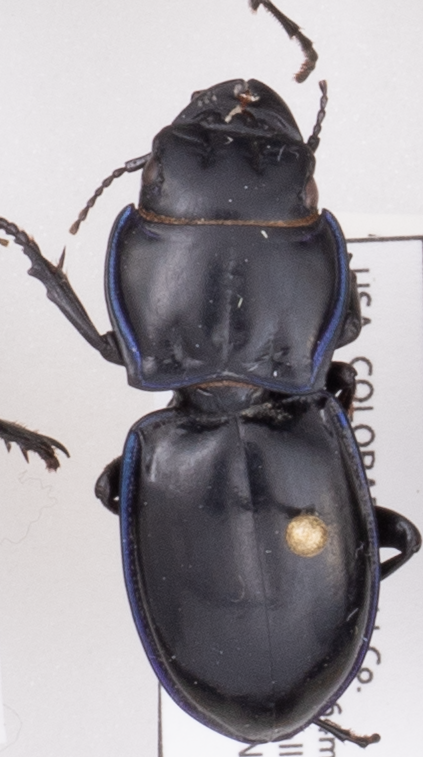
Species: Pasimachus elongatus
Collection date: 2022-08-03
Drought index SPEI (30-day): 0.32
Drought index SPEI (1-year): -1.69
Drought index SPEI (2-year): -1.13